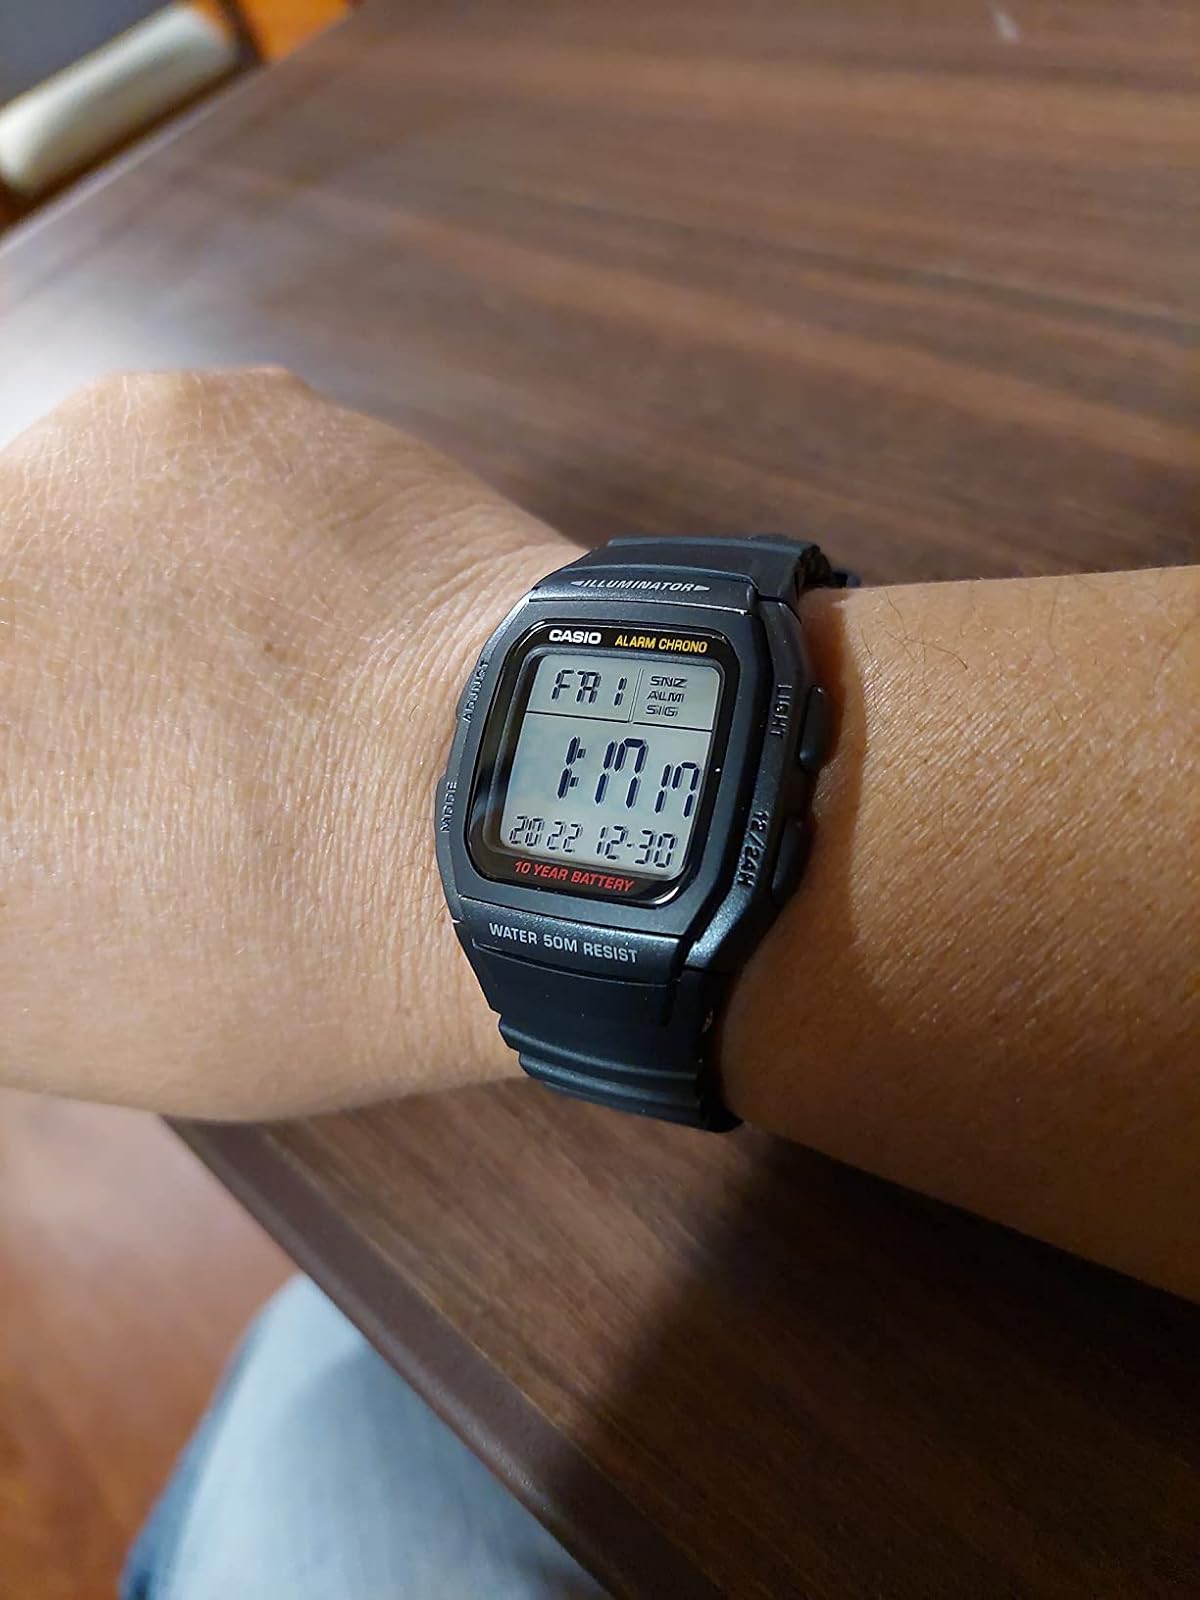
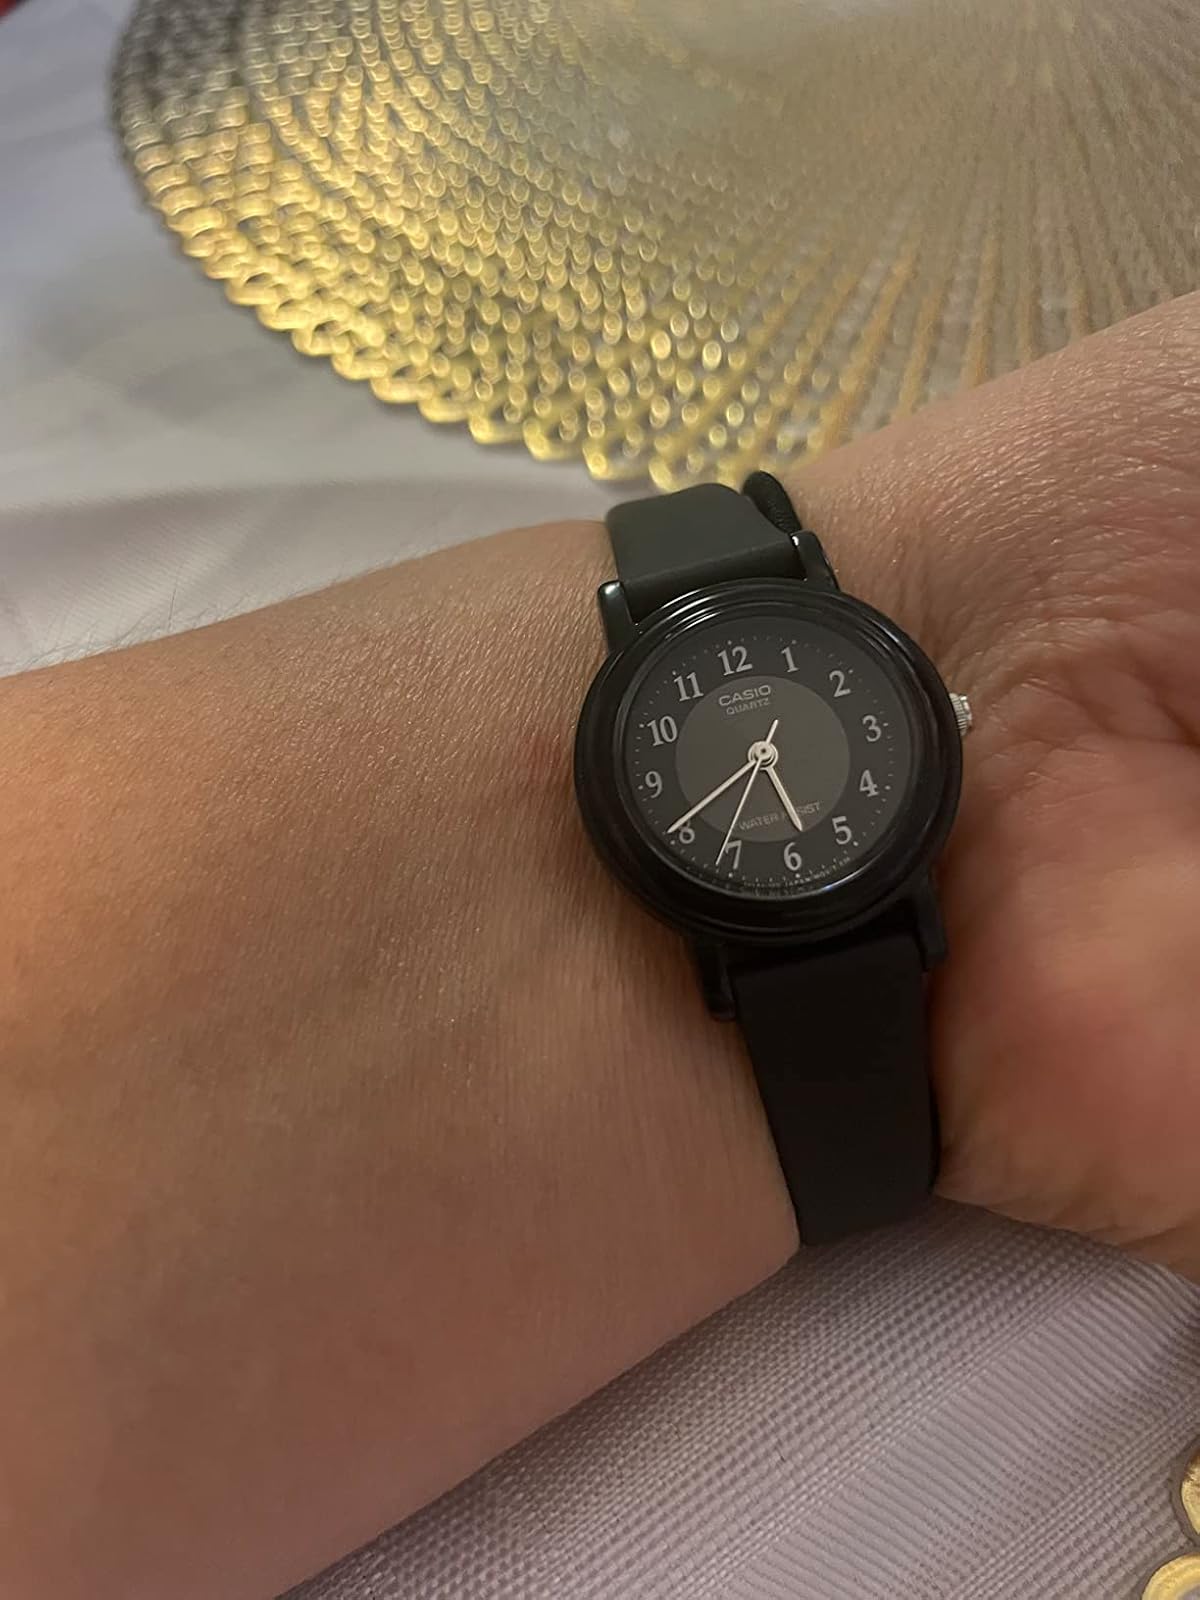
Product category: accessories_watch
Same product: no